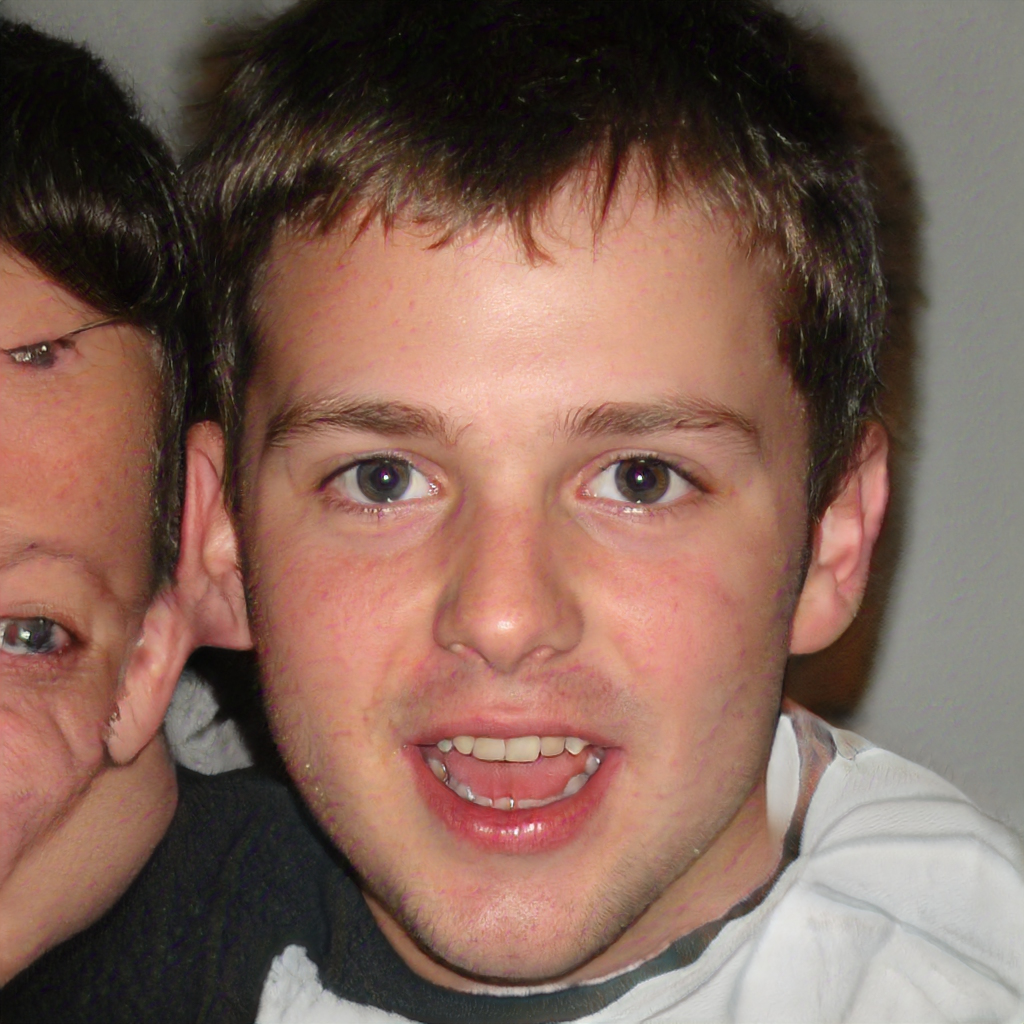
Gender: Male